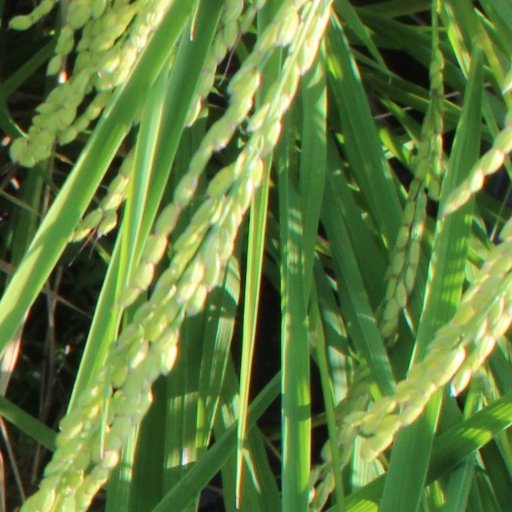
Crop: rice